Suzanna Sablairolles

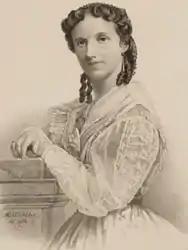

Suzanna Nannette Sablairolles (13 January 1829, Middelburg – 13 January 1867, Amsterdam) was a Dutch stage actress.